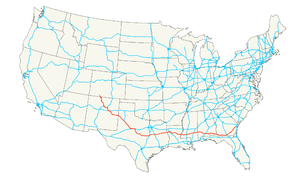
L'U.S. Route 84 est une route reliant le sud de l'État américain du Colorado au littoral atlantique géorgien, en traversant le Nouveau-Mexique, le Texas, la Louisiane, le Mississippi et l'Alabama.